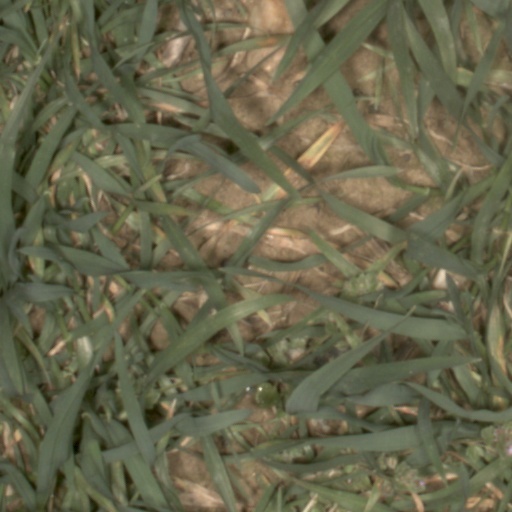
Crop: wheat